Gunavanthudu

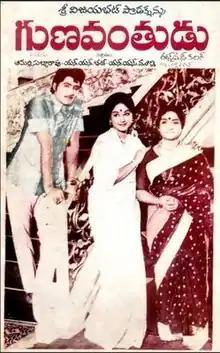

Gunavanthudu is a 1975 Indian Telugu film directed by Adurthi Subba Rao starring Sobhan Babu, Manjula, Kantha Rao and Anjali Devi in the lead roles. The film was released on 14 November 1975.